Hawker Hind

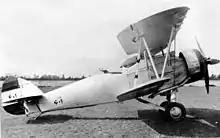
A Bristol Mercury-engined Hind of the Imperial Iranian Air Force

In 1937-39, 28 Hinds were sold to the Afghan government in two batches. After being retired in 1956, two airframes were donated to the United Kingdom in 1967-68. A further two airframes were donated to the National Aeronautical Collection in 1975 by the Afghan president.